F. R. Scott

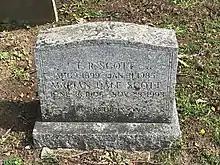
Scott's funeral monument in Mount Royal Cemetery

Scott served as dean of law at McGill University from 1961 to 1964 and served on the Royal Commission on Bilingualism and Biculturalism. In 1970. he was offered a seat in the Senate of Canada by Pierre Trudeau. Although he declined the appointment, he supported Trudeau's imposition of the War Measures Act during the October Crisis same year.